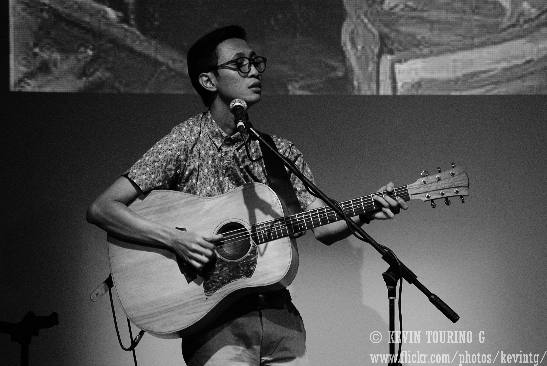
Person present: Yes